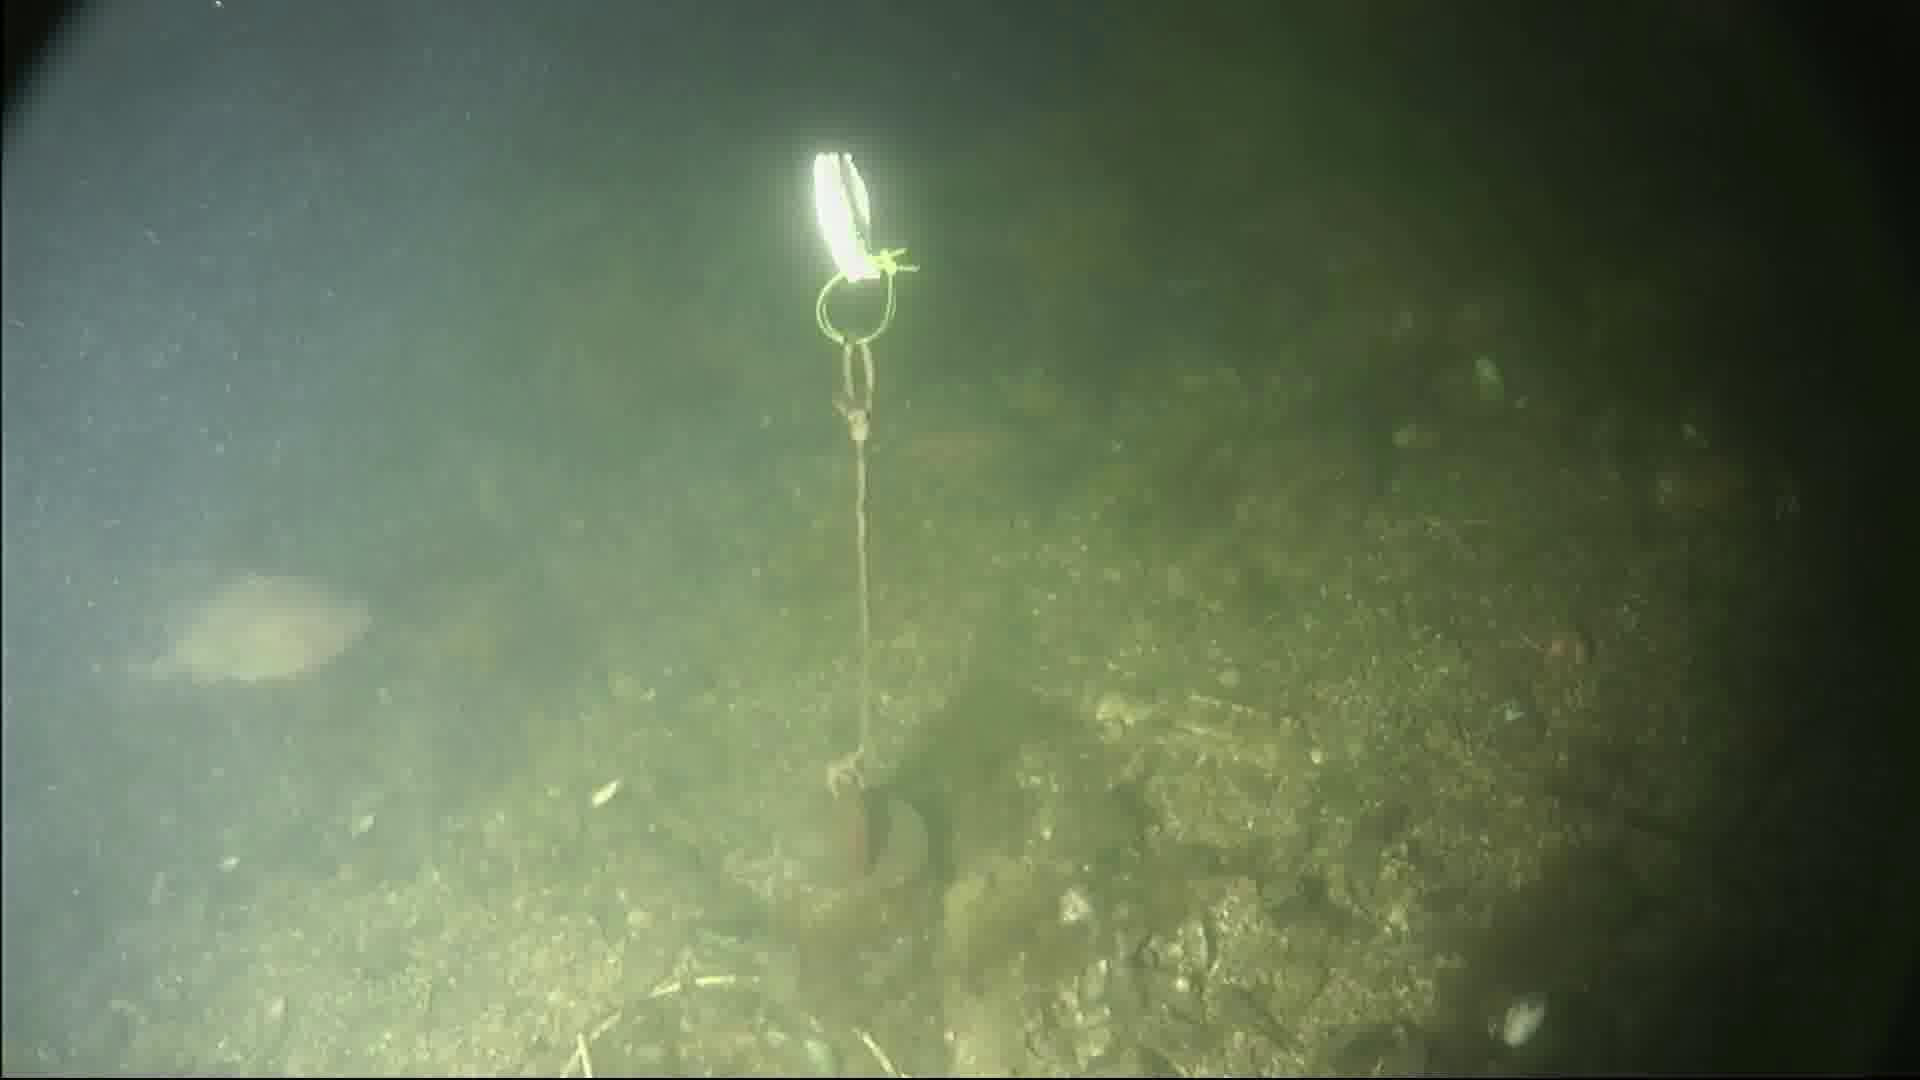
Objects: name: fish